Luiswishi Mine

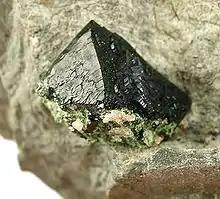
A 1.5 cm, highly lustrous, dark green libethenite crystal from the Luiswishi Mine.

The Luiswishi mine is an open cut copper and cobalt mine in Katanga Province of the Democratic Republic of the Congo (DRC).